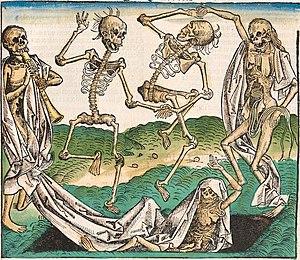
Ubi sunt est une locution latine signifiant « où sont ». Elle est issue du latin « ubi sunt qui ante nos fuerunt ? » signifiant « où sont passés ceux qui nous précédèrent ? ».
Michael Wolgemut, parfois orthographié Michael Wohlgemut ou Michael Wohlgemuth est un peintre, dessinateur et graveur sur bois de la Renaissance allemande.